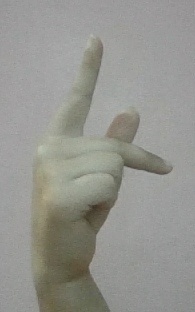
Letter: dha